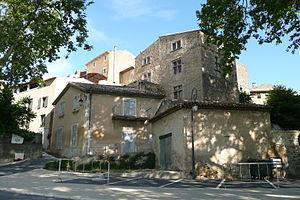
Vaugines.
Vaugines est une commune française située dans le département de Vaucluse, en région Provence-Alpes-Côte d'Azur.